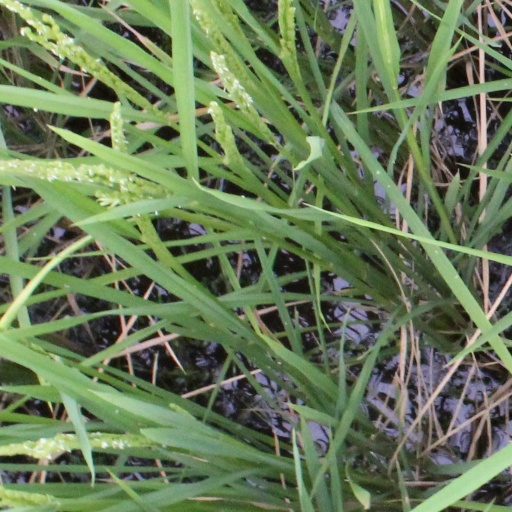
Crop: rice